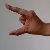
The image shows a hand gesture representing the letter 'Z' in Indian Sign Language.